Blood (South Korean TV series)

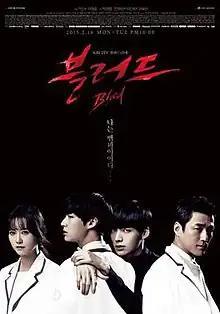
Promotional poster

Blood is a 2015 South Korean television series starring Ahn Jae-hyun, Ji Jin-hee, Koo Hye-sun, and Son Soo-hyun. It aired on KBS2 from February 16 to April 21, 2015 on Mondays and Tuesdays at 22:00 for 20 episodes.